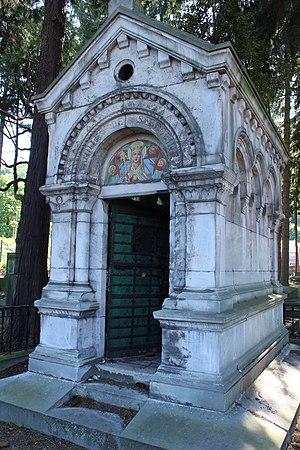
Chapelle mortuaire de la Famille de Serdobine
Le cimetière de la Diguette est un cimetière liégeois situé dans le quartier d'Angleur créé en 1864.